Field artillery (United States)

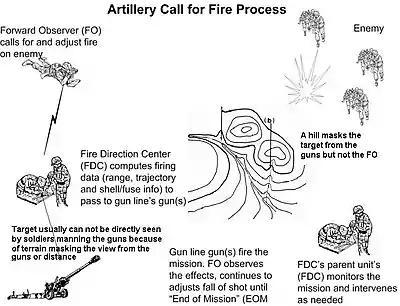
Calling in and adjusting artillery fire on a target

In the United States military, land-based field artillery typically consists of three distinct components: the forward observer (FO), the fire direction center (FDC), and the firing unit, sometimes referred to as the gun line. The field artillery fires process involves the coordination of all of these elements; for instance, there may be multiple FOs calling in fire on multiple targets to multiple FDCs and any component may be in communication with some of the other elements depending on the situational requirements.